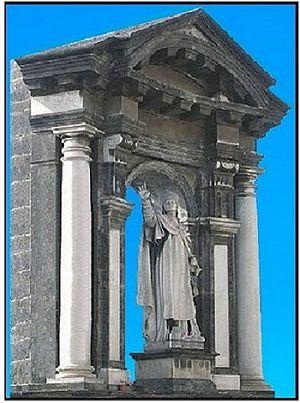
Naples - Statue de San Gennaro sur le pont de la Maddalena.
L'éruption du Vésuve en 1631, débutée le 16 décembre 1631 et terminée vers le 31 janvier 1632, est une éruption plinienne du Vésuve qui, en termes de morts, de destructions et de puissance, est la plus importante depuis celle de 79. Elle marque la fin d'une période de repos du volcan d'environ soixante ans et le retour à une activité plus soutenue.